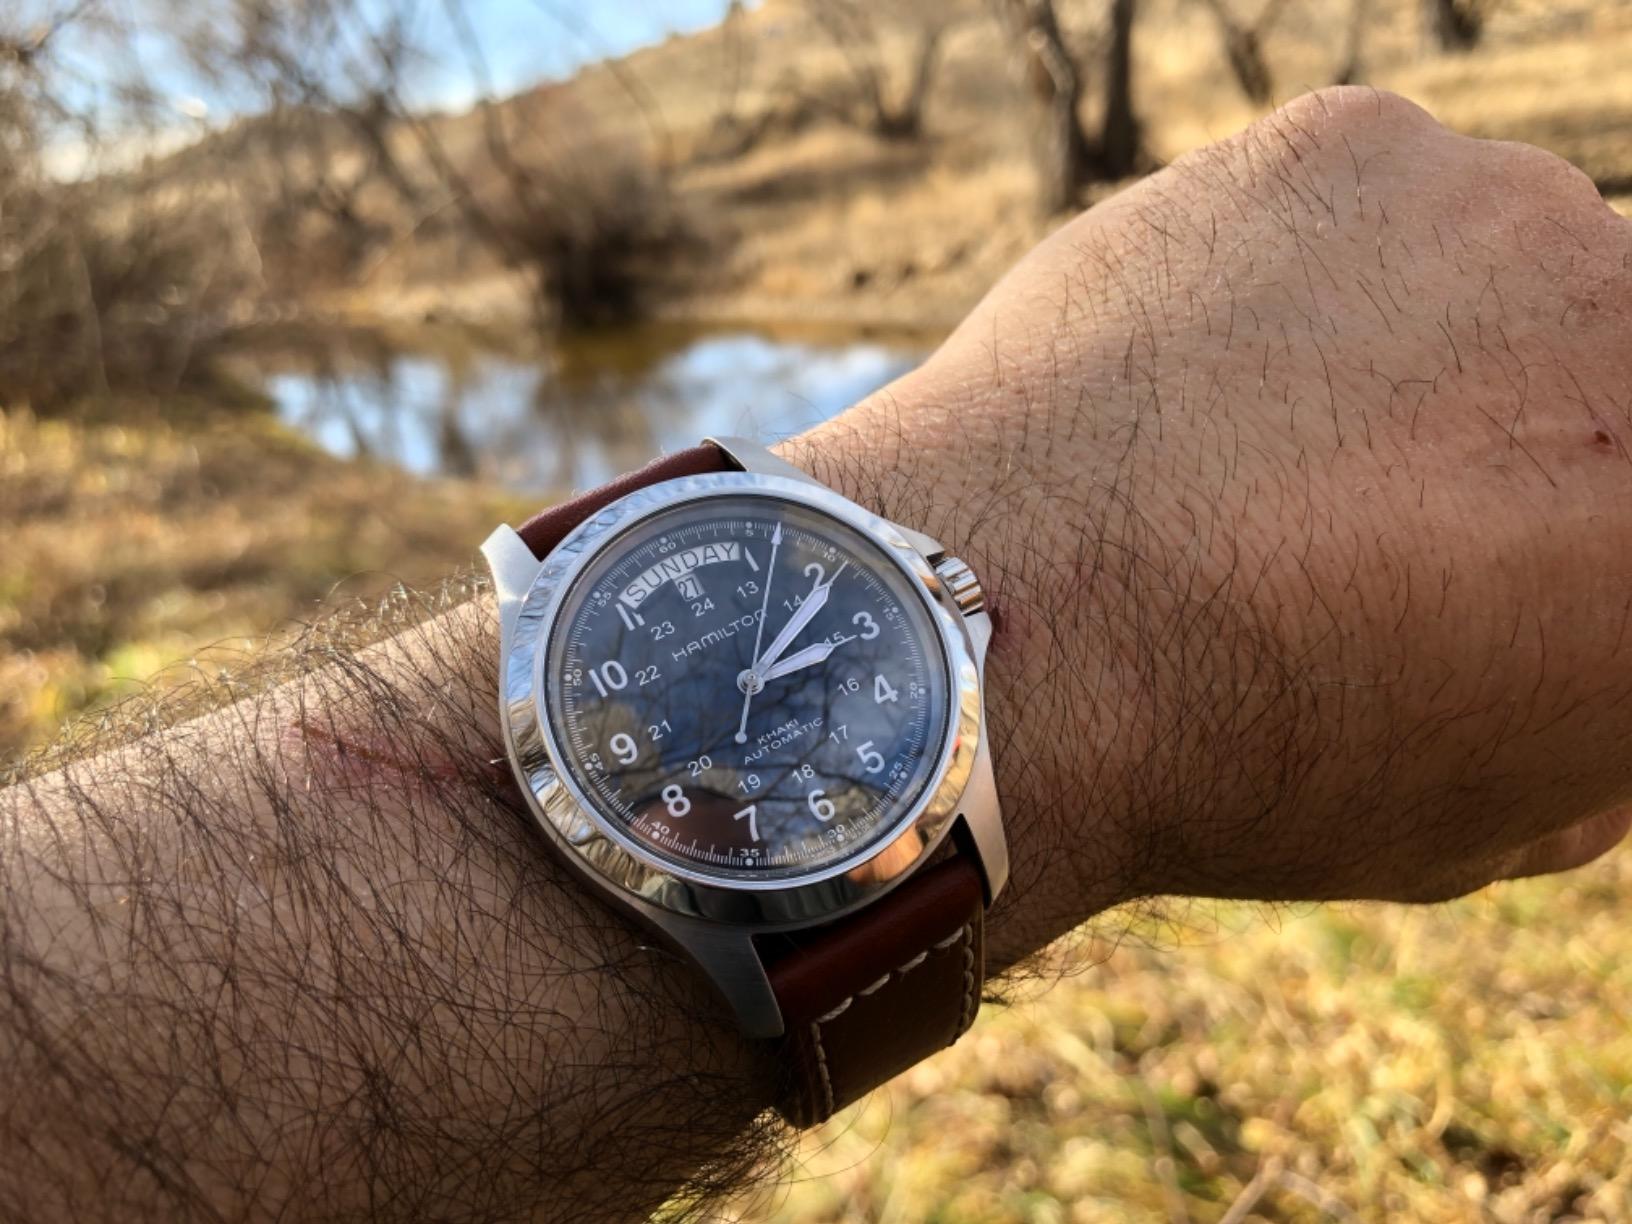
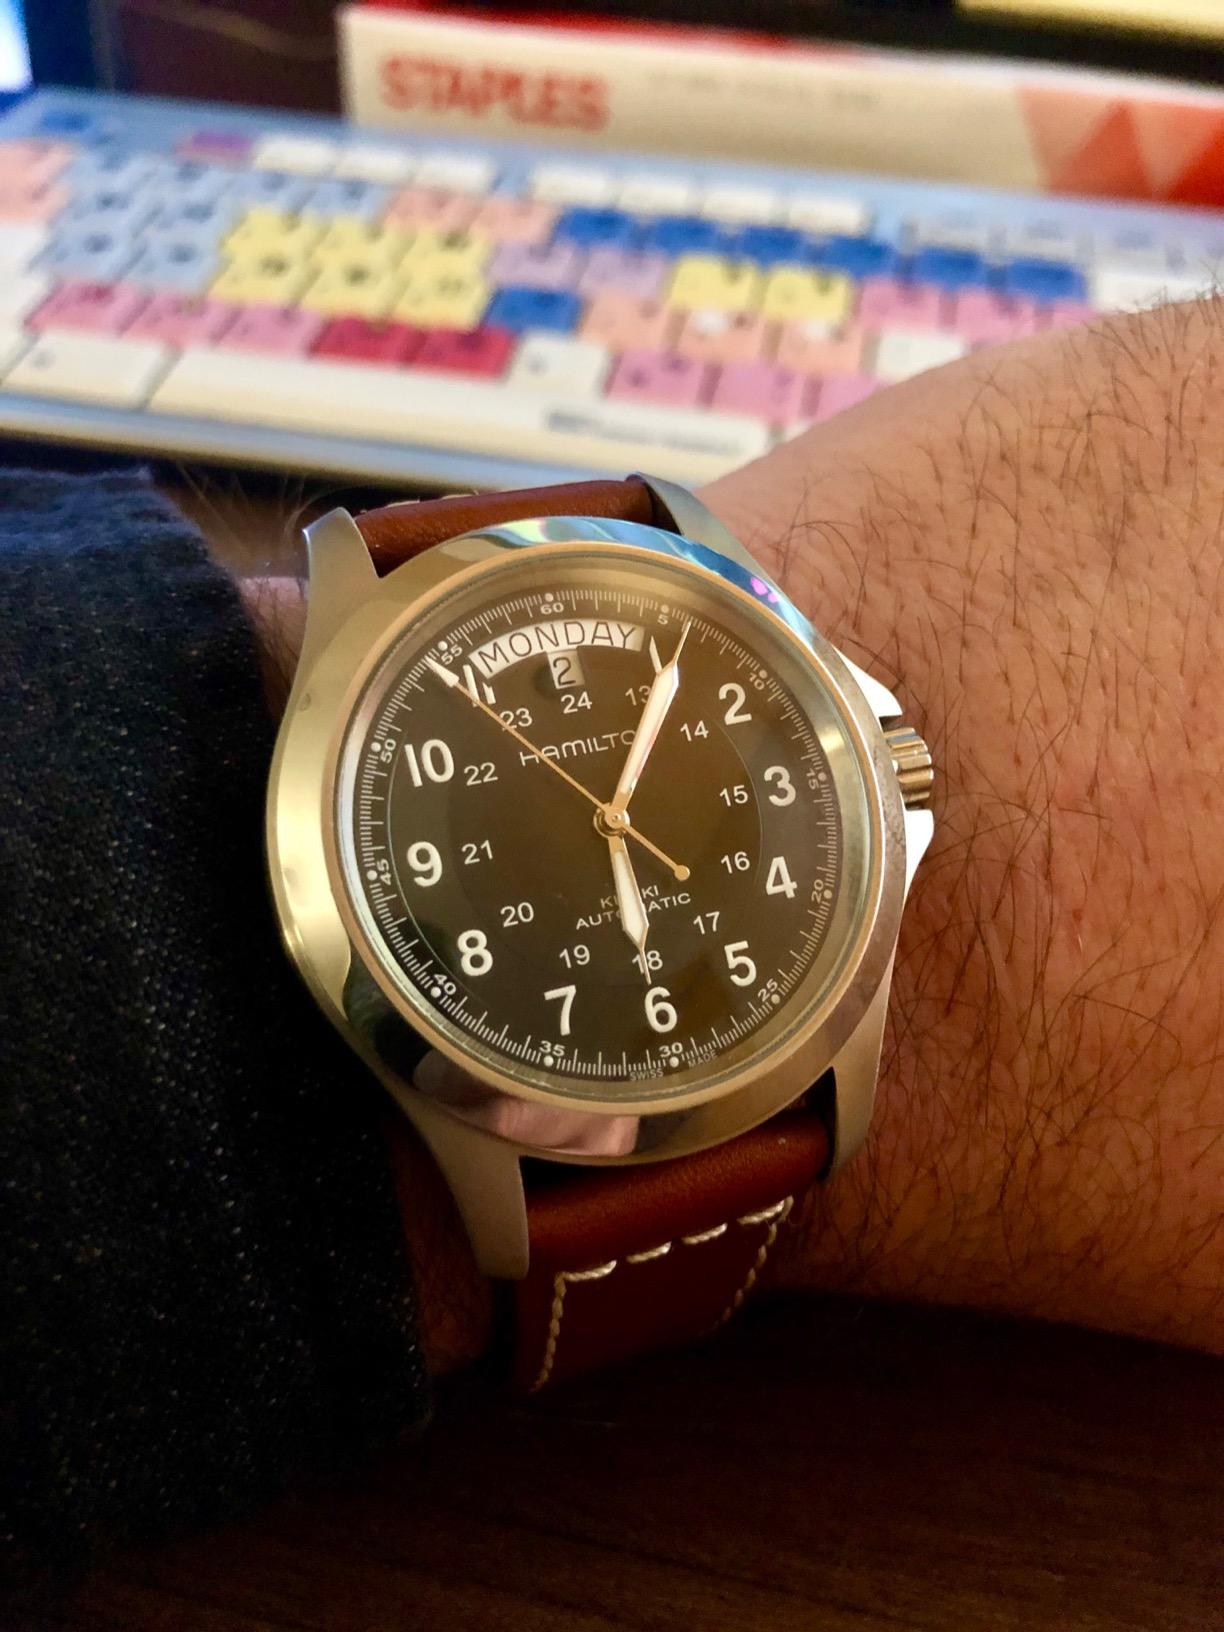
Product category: accessories_watch
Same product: yes